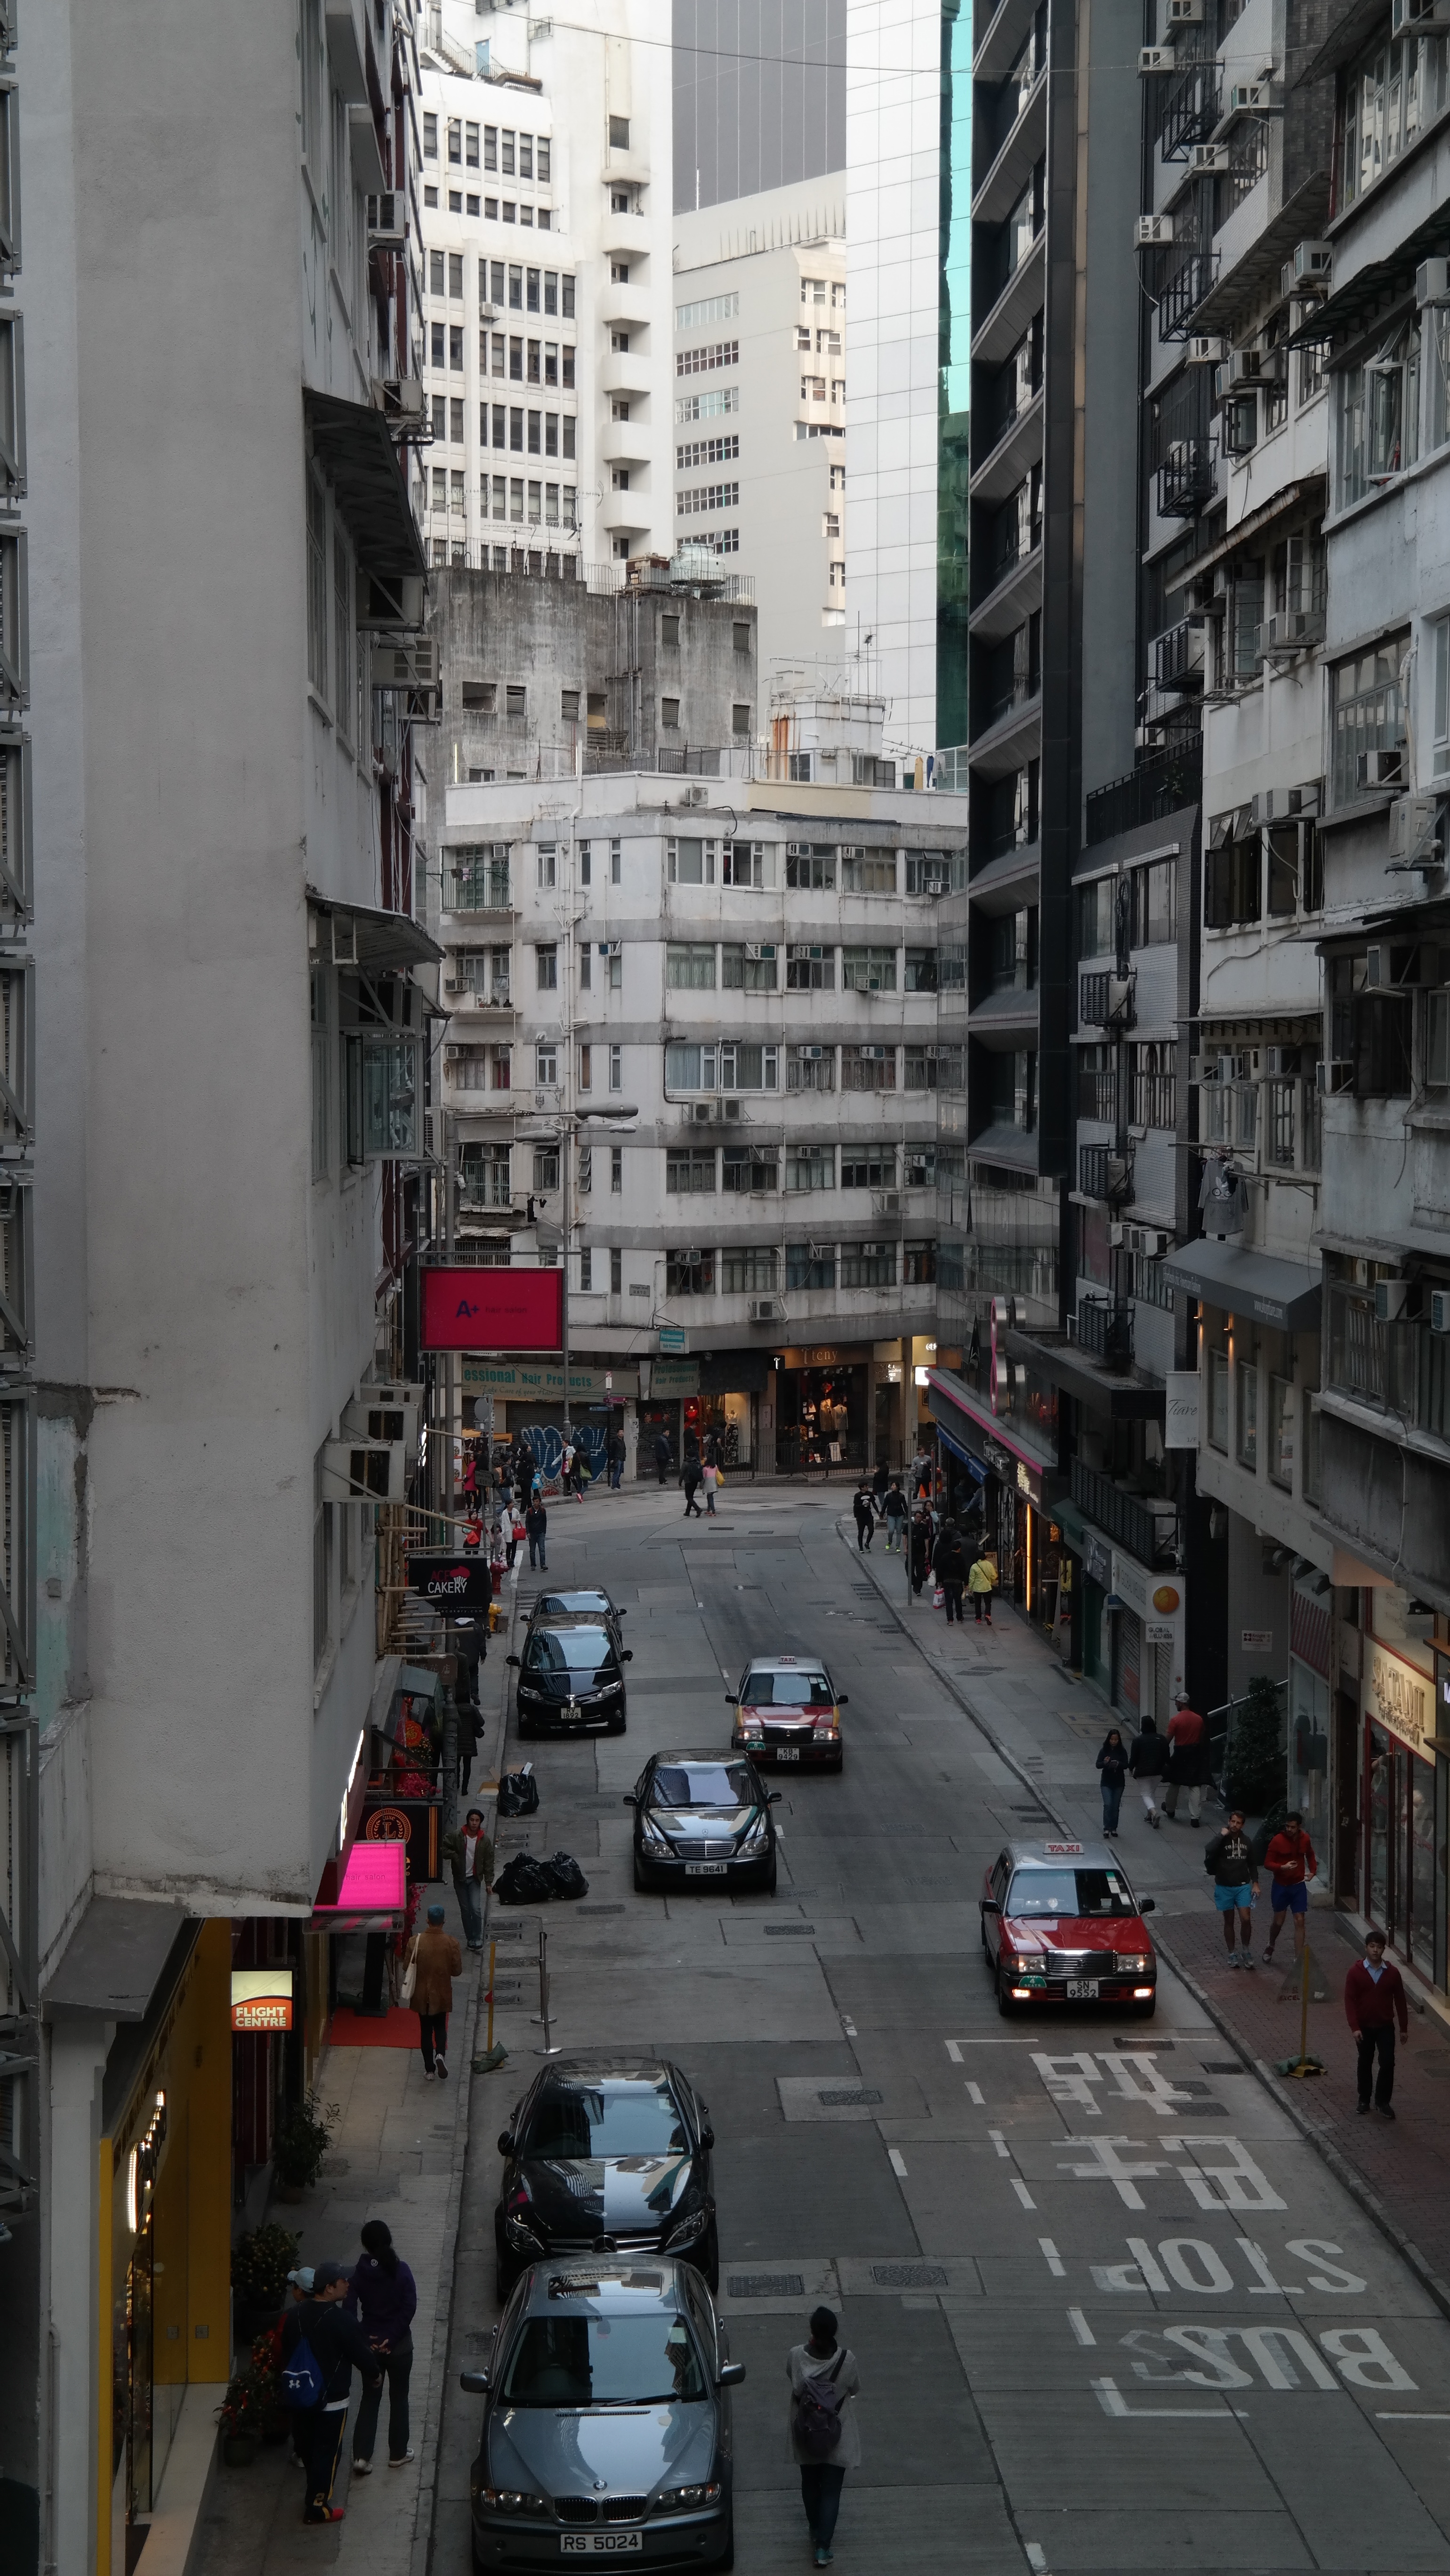
pedestrian, architecture, road, traffic, street, city, skyscraper, cityscape, downtown, lane, tower block, infrastructure, metropolis, neighbourhood, urban area, residential area, human settlement, metropolitan area